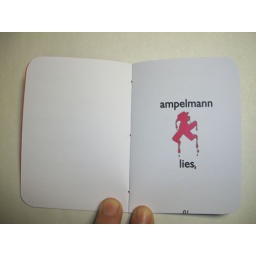
This design reflects how, in Berlin, the green man is on yet cars still drive at you.